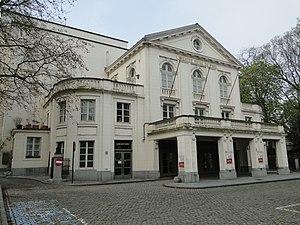
Lucie Valore, pseudonyme de Lucie Veau, née à Angoulême le 18 mars 1878 et morte à Paris le 19 août 1965, est une artiste peintre et graveur française.